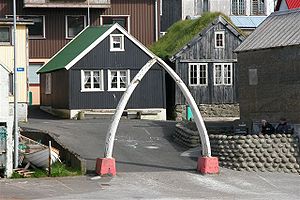
Nólsoy
Æresporten
Nólsoy er en ø på Færøerne. Navnet Nólsoy kommer formodentlig fra klippehulen Borðholið ved sydspidsen. Mange af bygdens indbyggere arbejder i Tórshavn.